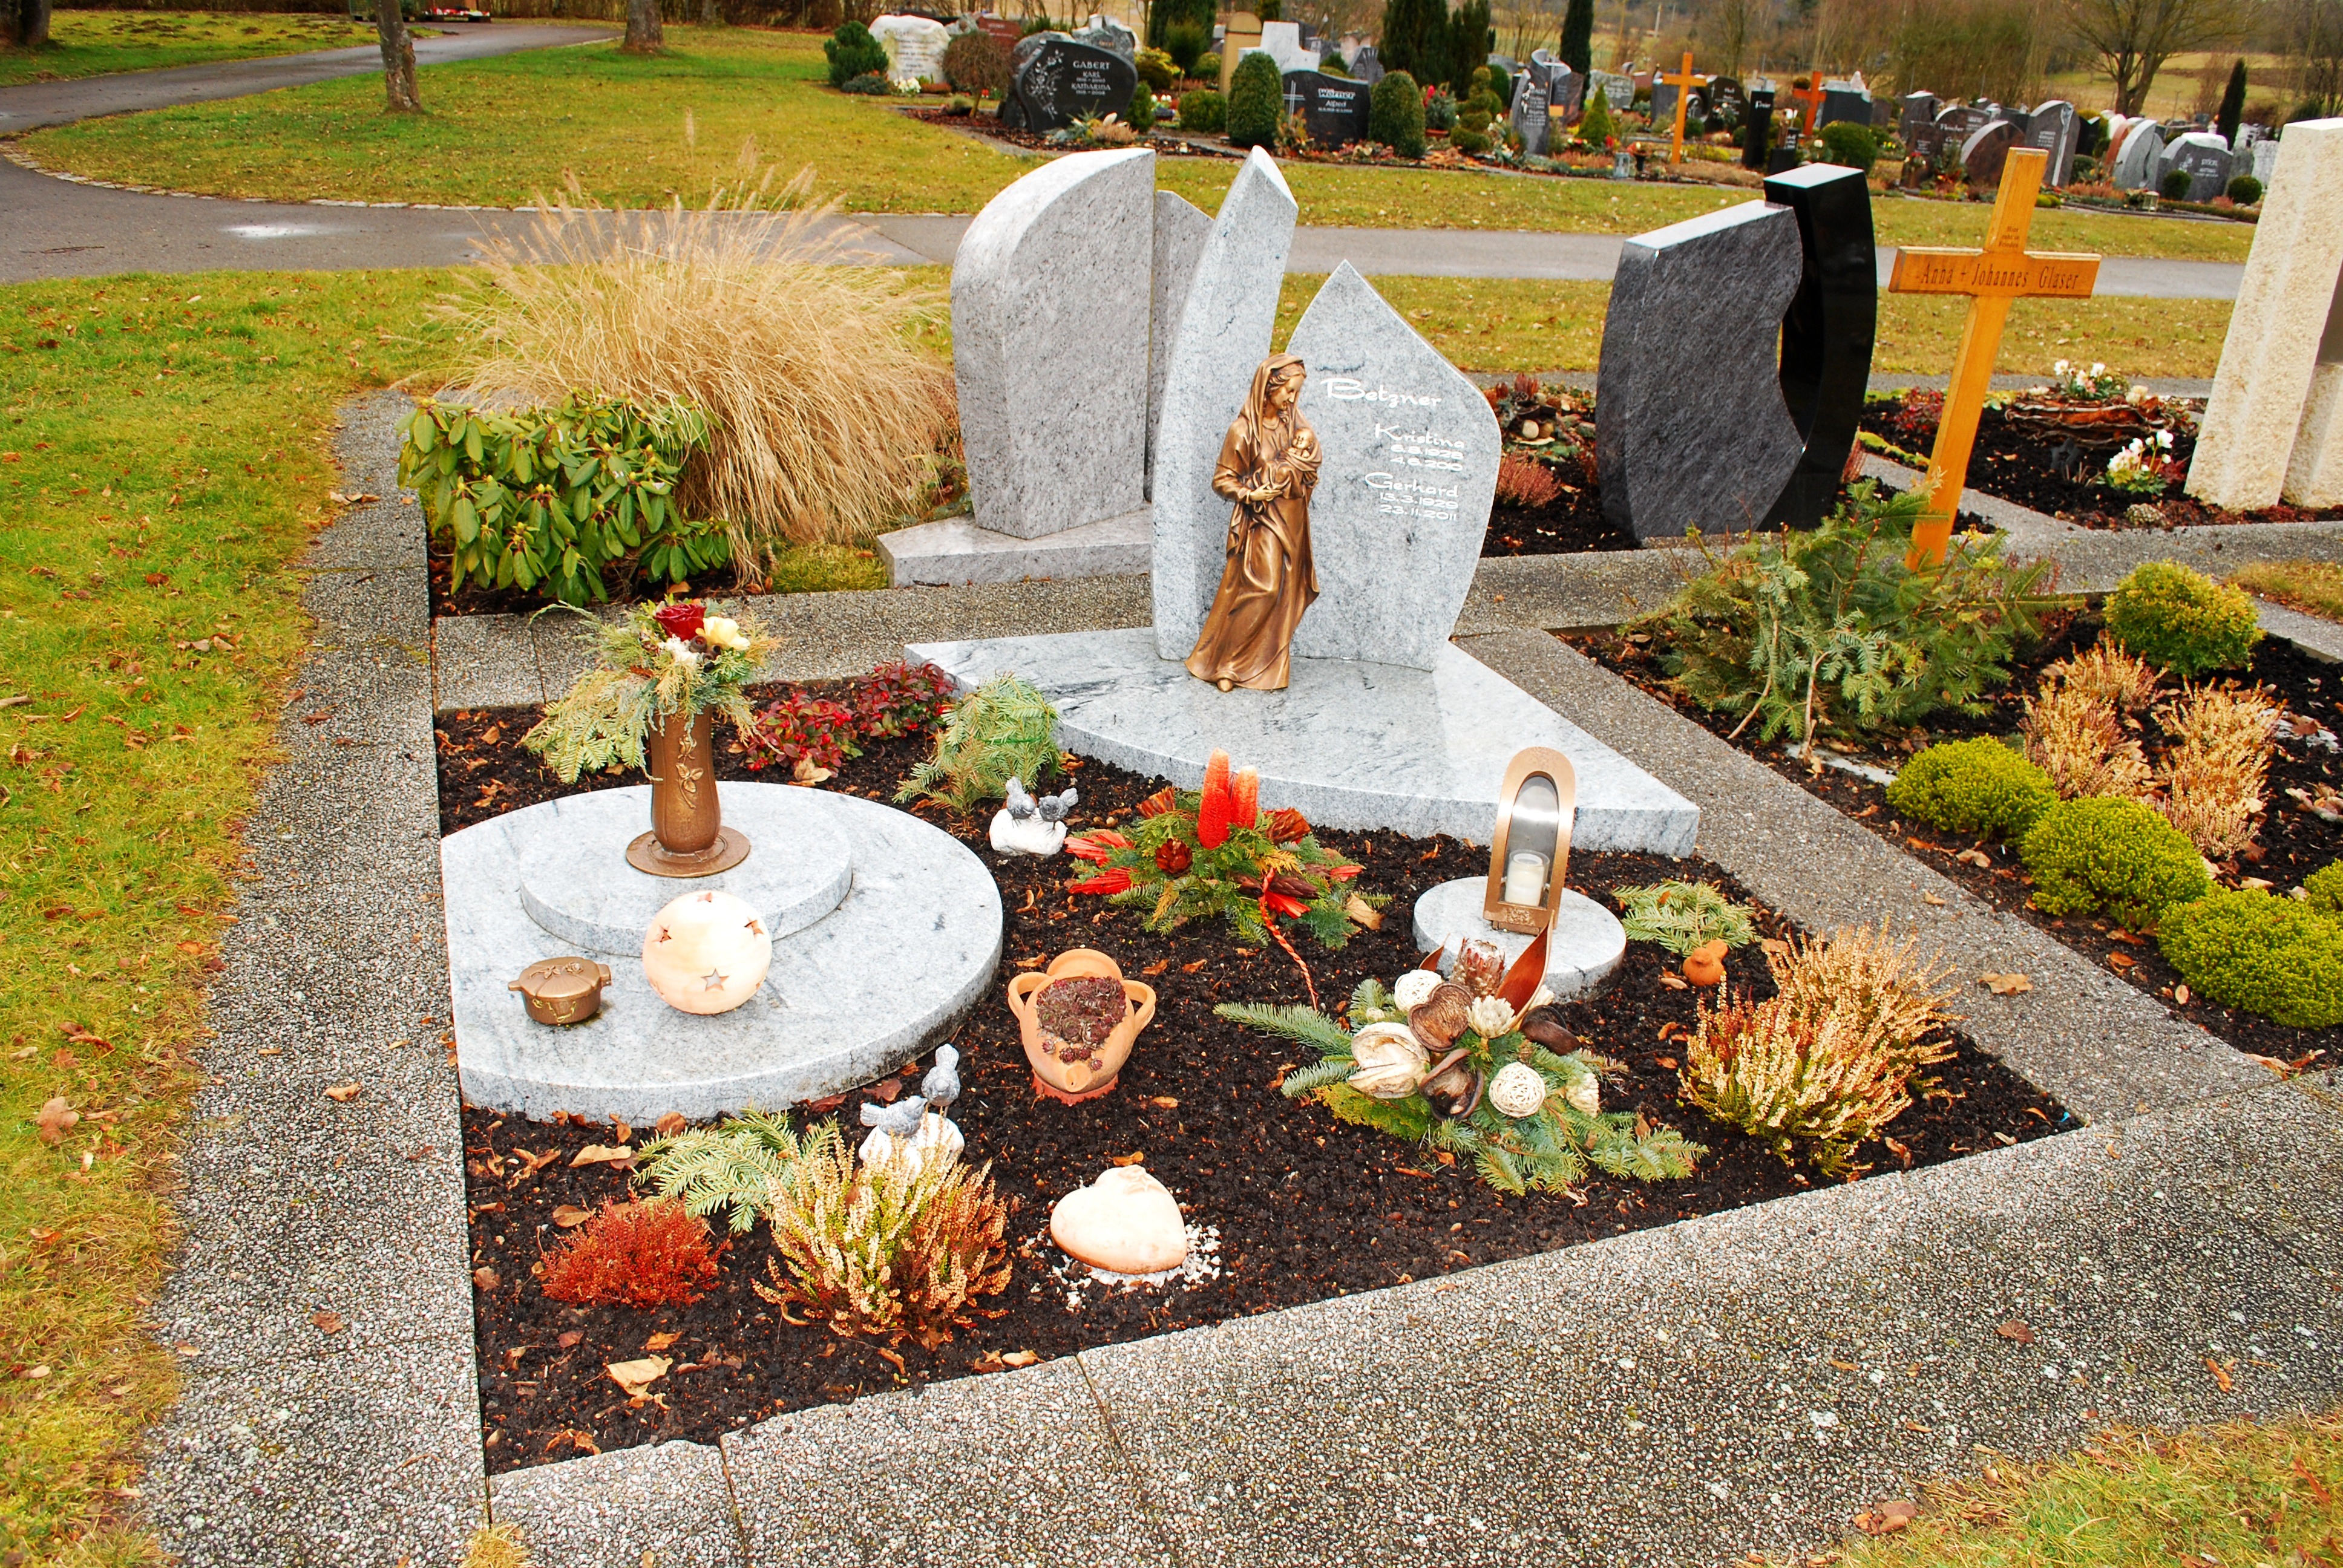
backyard, cemetery, garden, grave, memorial, graveyard, gravestone, headstone, yard, german grave